De re metallica

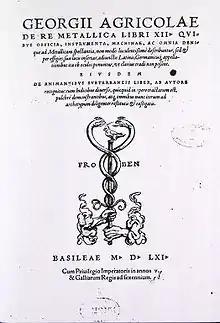
Title page of 1561 edition

De re metallica (Latin for "On the Nature of Metals" ["Minerals"]) is a book in Latin cataloguing the state of the art of mining, refining, and smelting metals, published a year posthumously in 1556 due to a delay in preparing woodcuts for the text. The author was Georg Bauer, whose pen name was the Latinized Georgius Agricola ("Bauer" and "Agricola" being respectively the German and Latin words for "farmer"). The book remained the authoritative text on mining for 180 years after its publication. It was also an important chemistry text for the period and is significant in the history of chemistry.